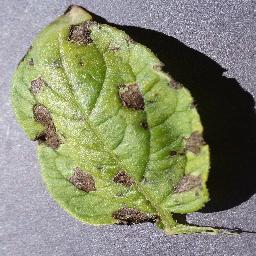
Etiqueta: Tizon_Temprano